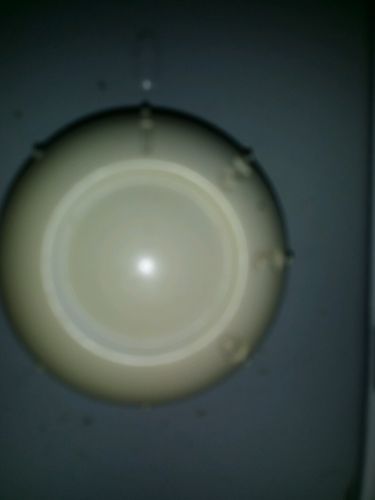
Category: fan